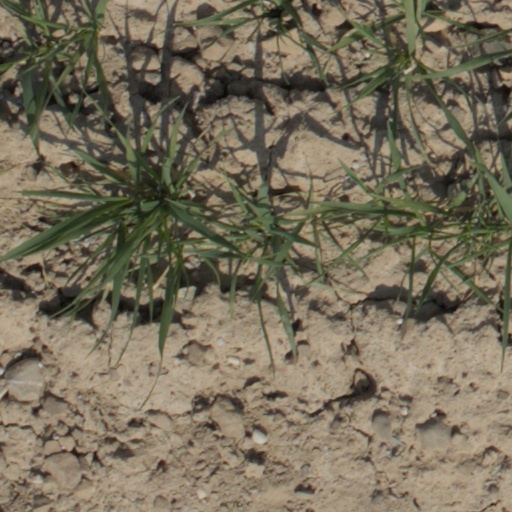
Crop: wheat